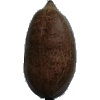
Label: nut_pecan